Hanging coffins

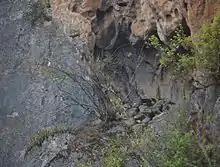
One of the hanging tombs (example of an exposed natural site) of the Ku People at Bainitang (白泥塘), Qiubei county, Wenshan prefecture, Yunnan province, China.

Hanging coffins in China are known in Mandarin as "xuanguan" which also means "hanging coffin". They are an ancient funeral custom of some ethnic minorities. The most famous hanging coffins are those which were made by the Bo people (now extinct) of Sichuan and Yunnan. Coffins of various shapes were mostly carved from one whole piece of wood. Hanging coffins either lie on beams projecting outward from vertical faces such as mountains, are placed in caves in the face of cliffs, or sit on natural rock projections on mountain faces.